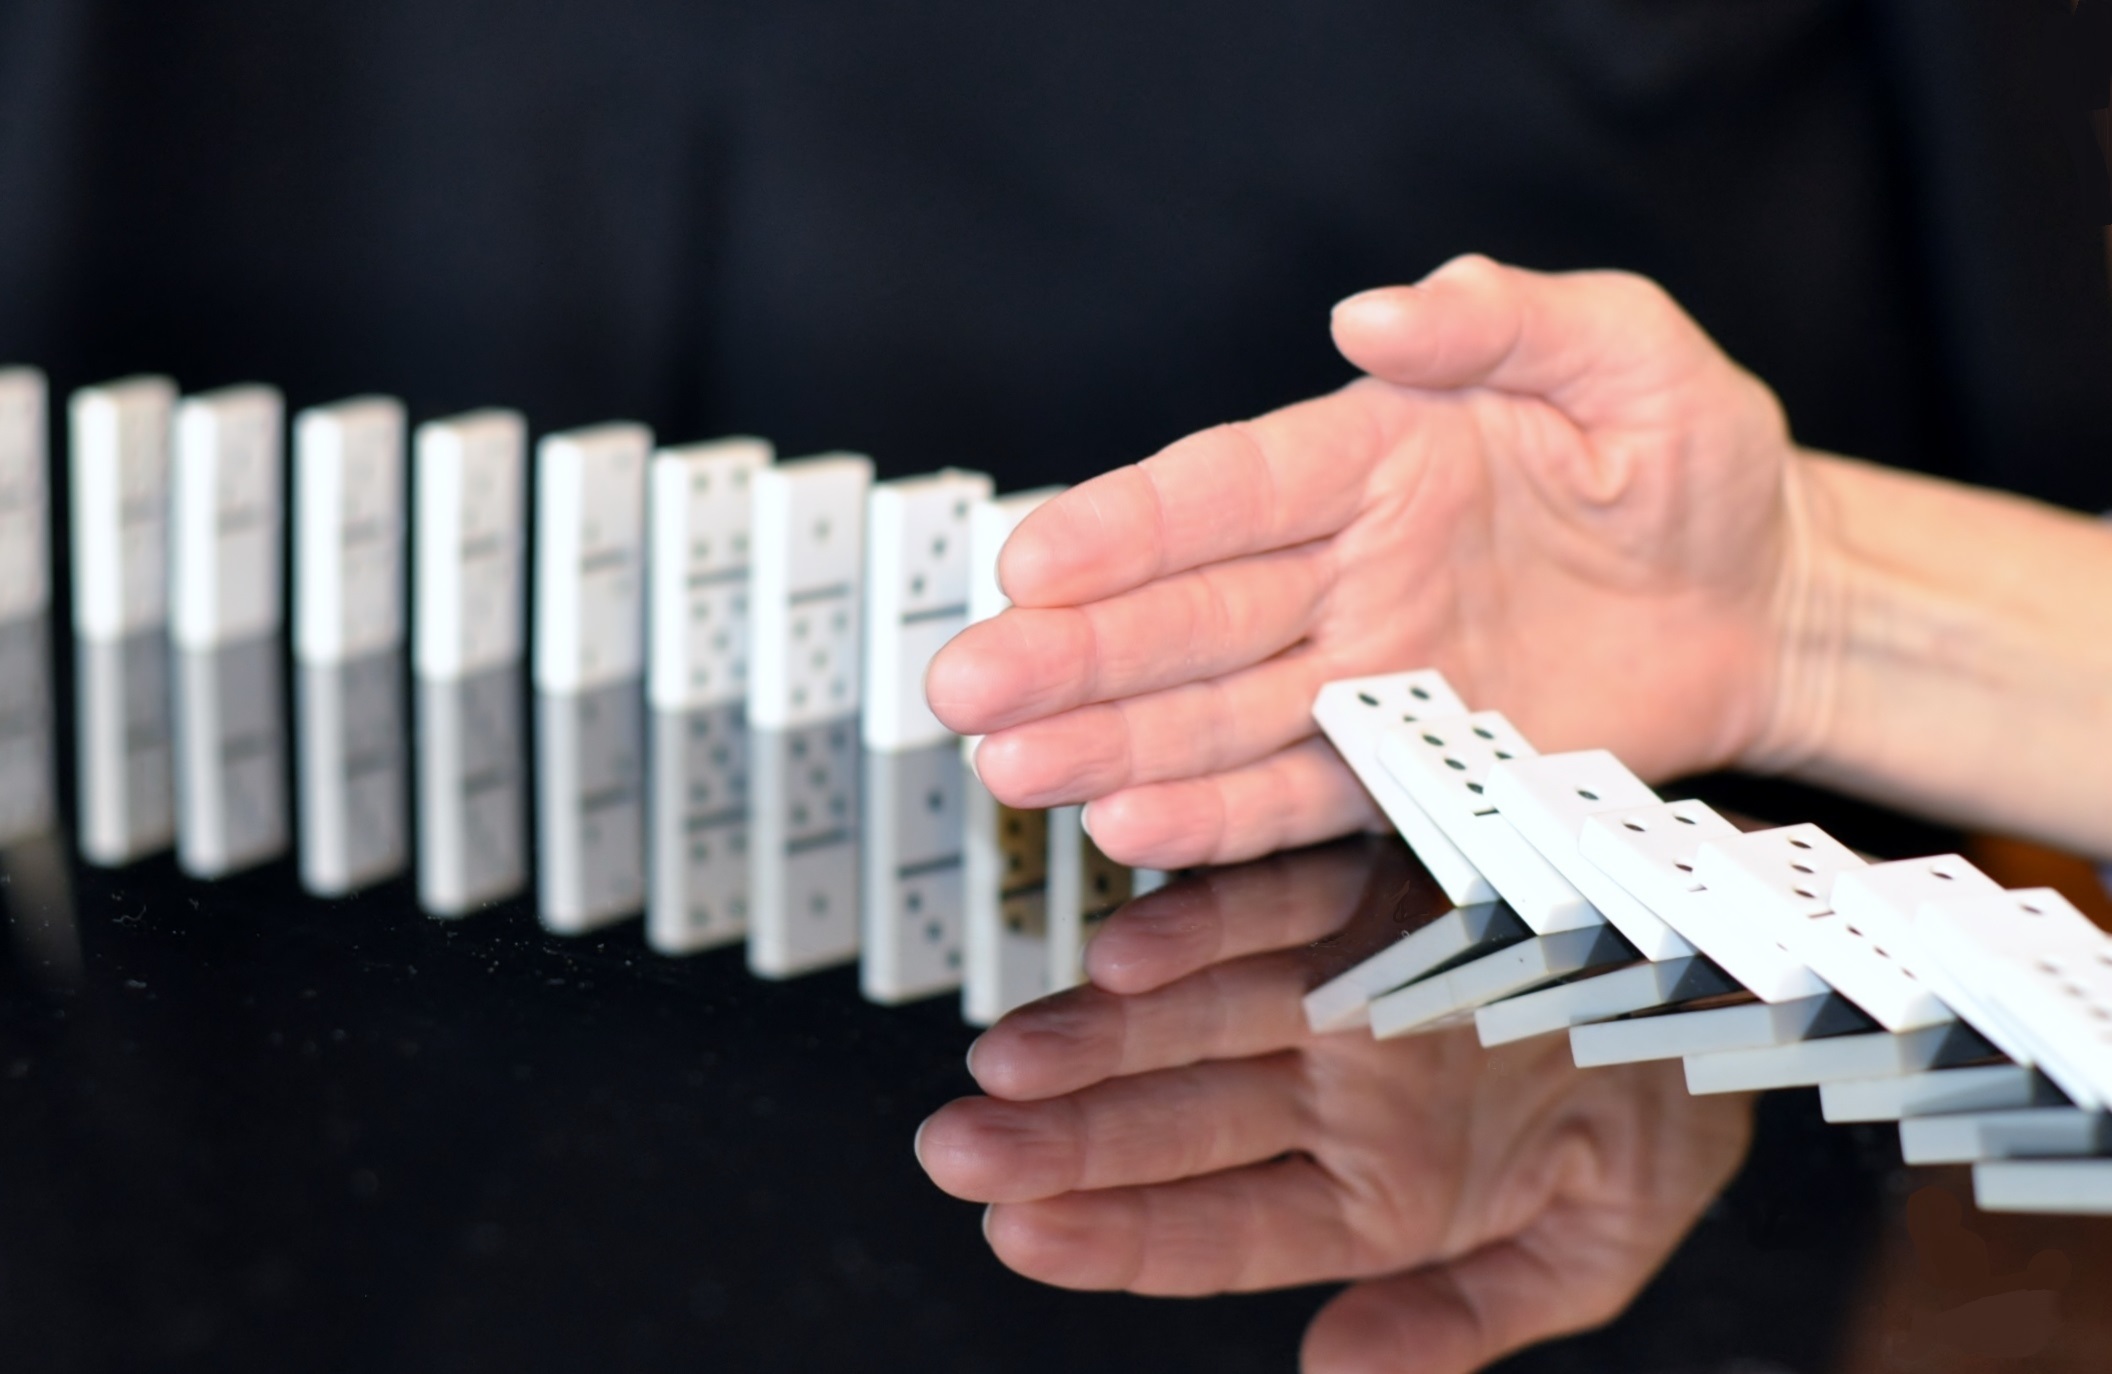
writing, hand, finger, close up, stop, domino, games, corruption